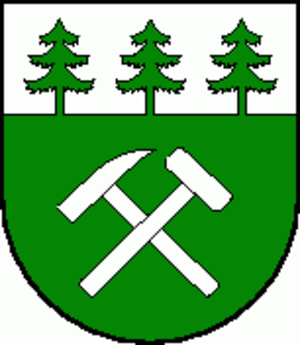
Liptovský Hrádok est une ville de Slovaquie située dans la région de Žilina.